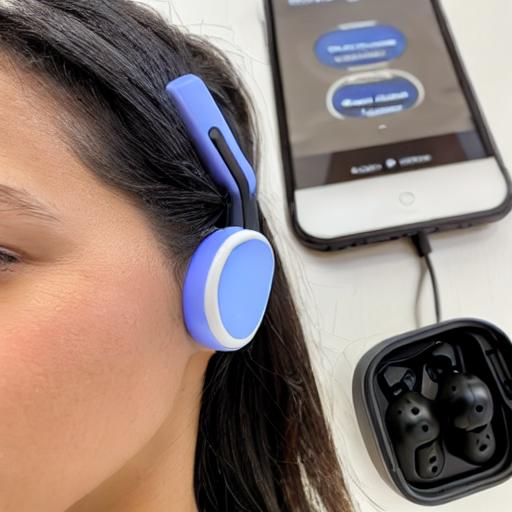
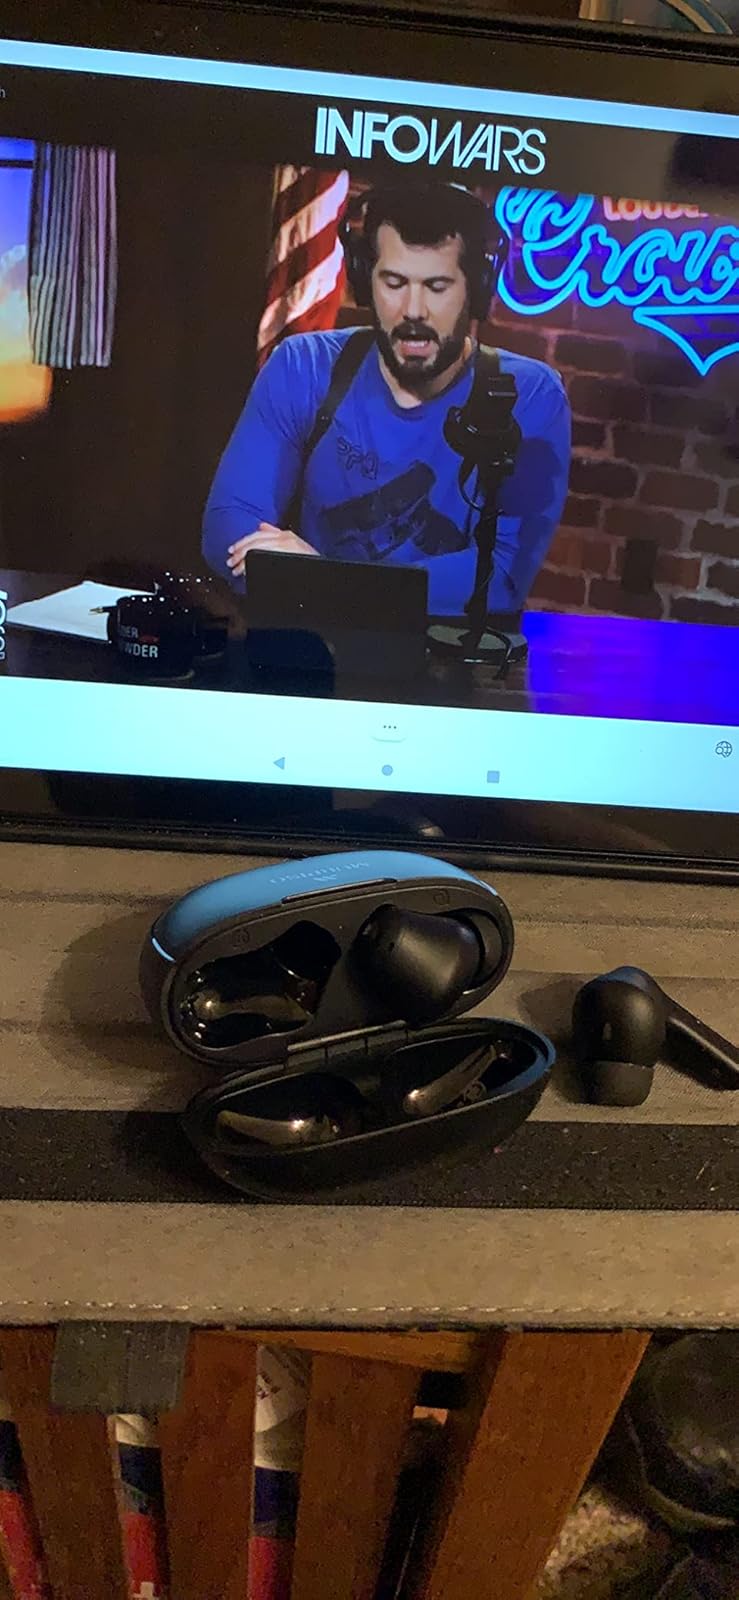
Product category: earbuds
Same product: no